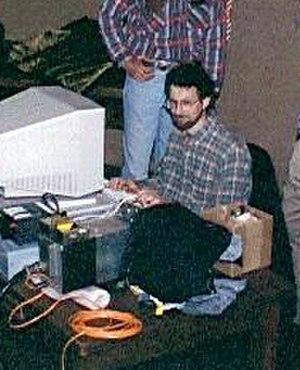
David Lincoln Rabinowitz est un professeur à l'université Yale aux États-Unis, spécialisé dans la ceinture de Kuiper et le Système solaire extérieur. Il est considéré comme l'un des plus éminents spécialistes dans ce domaine.